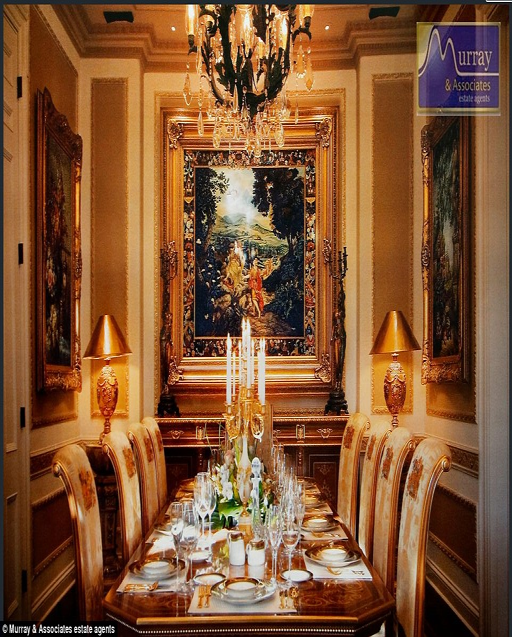
their former property sold for $35 million just last month after the new owners fell into $60 million of debt